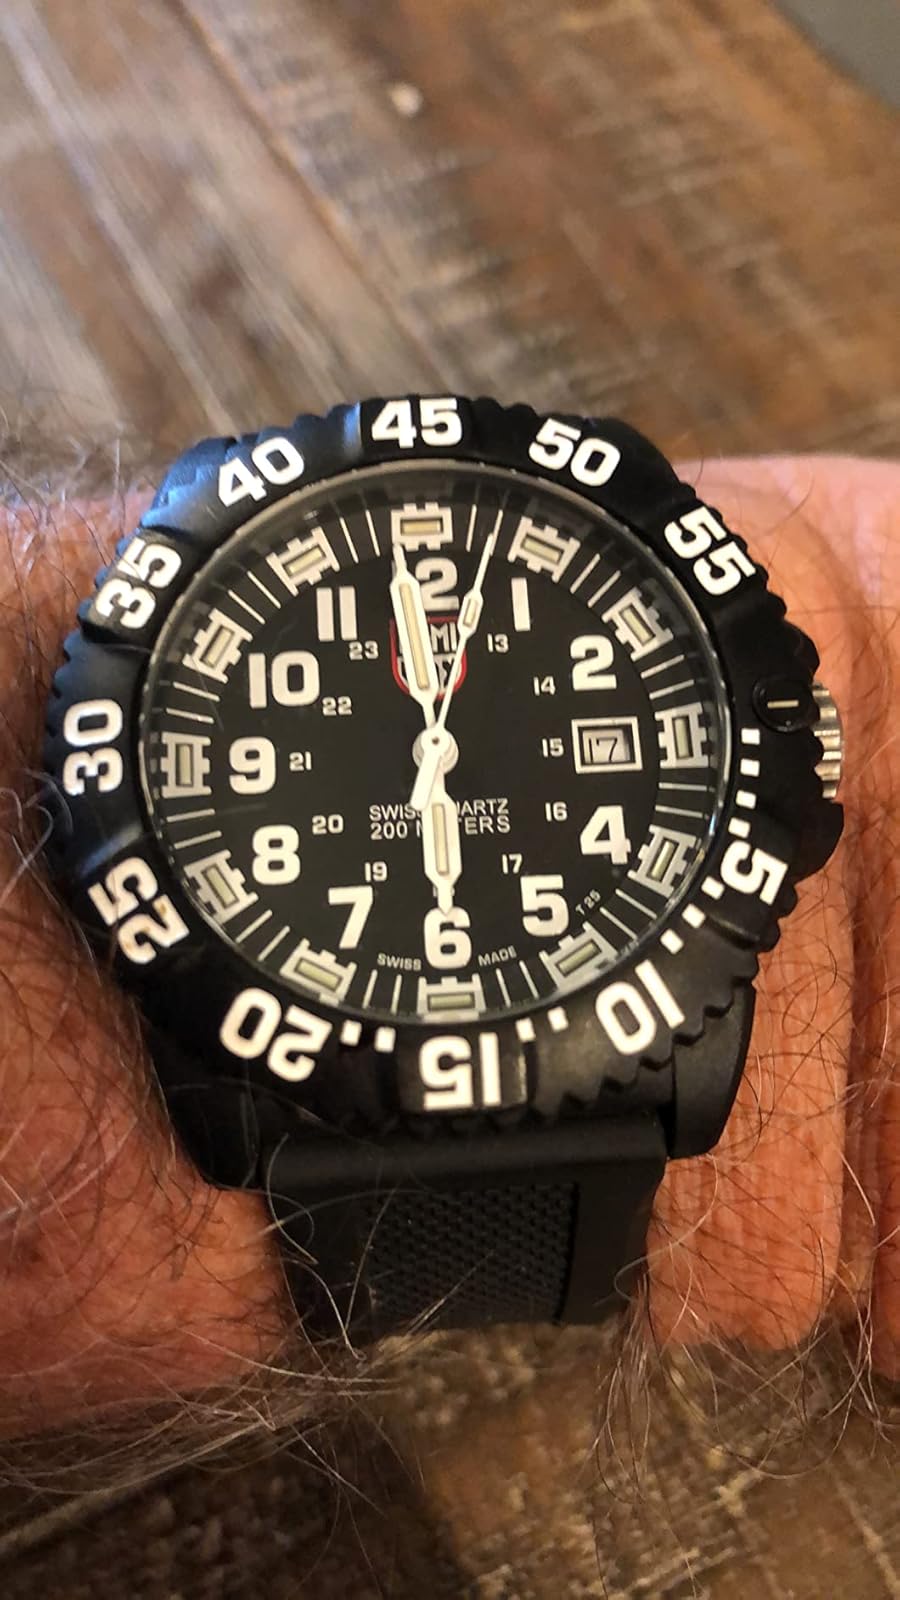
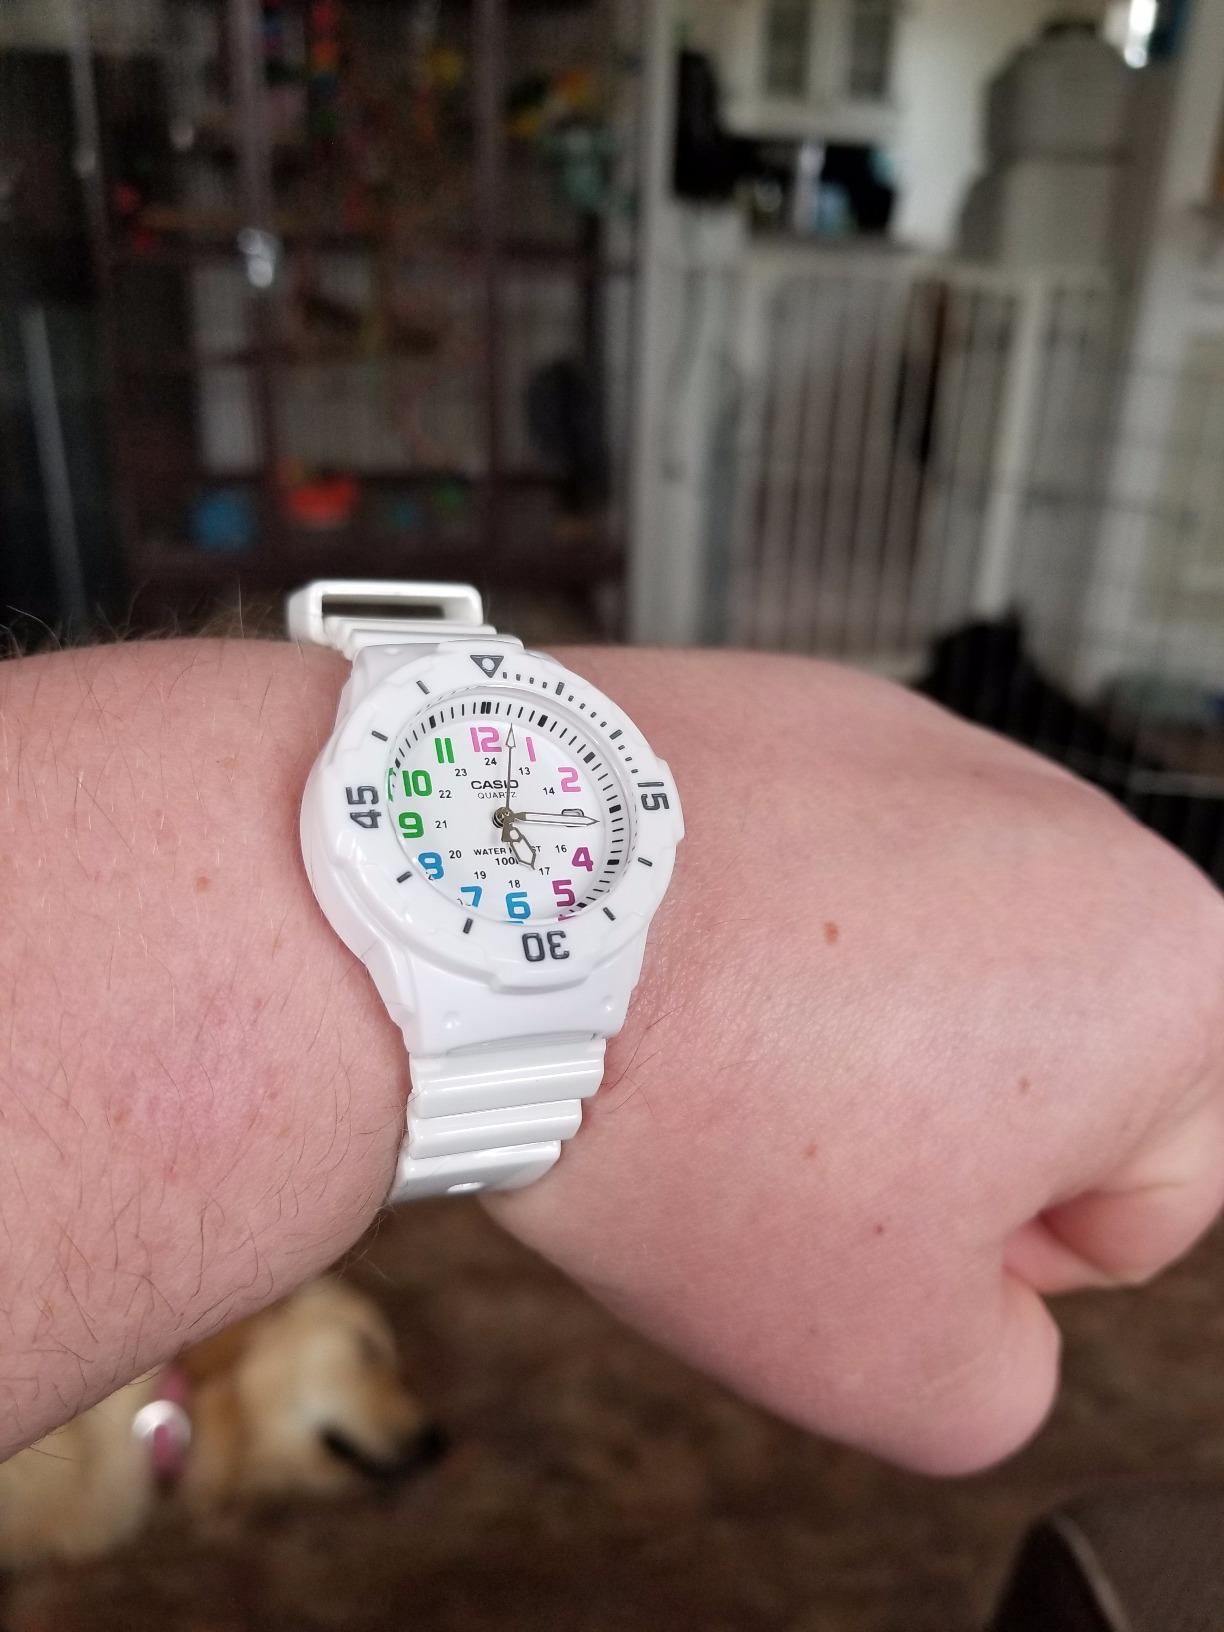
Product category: accessories_watch
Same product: no